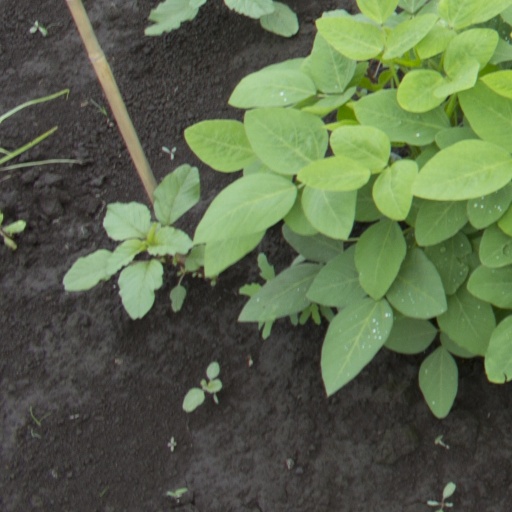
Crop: soybean